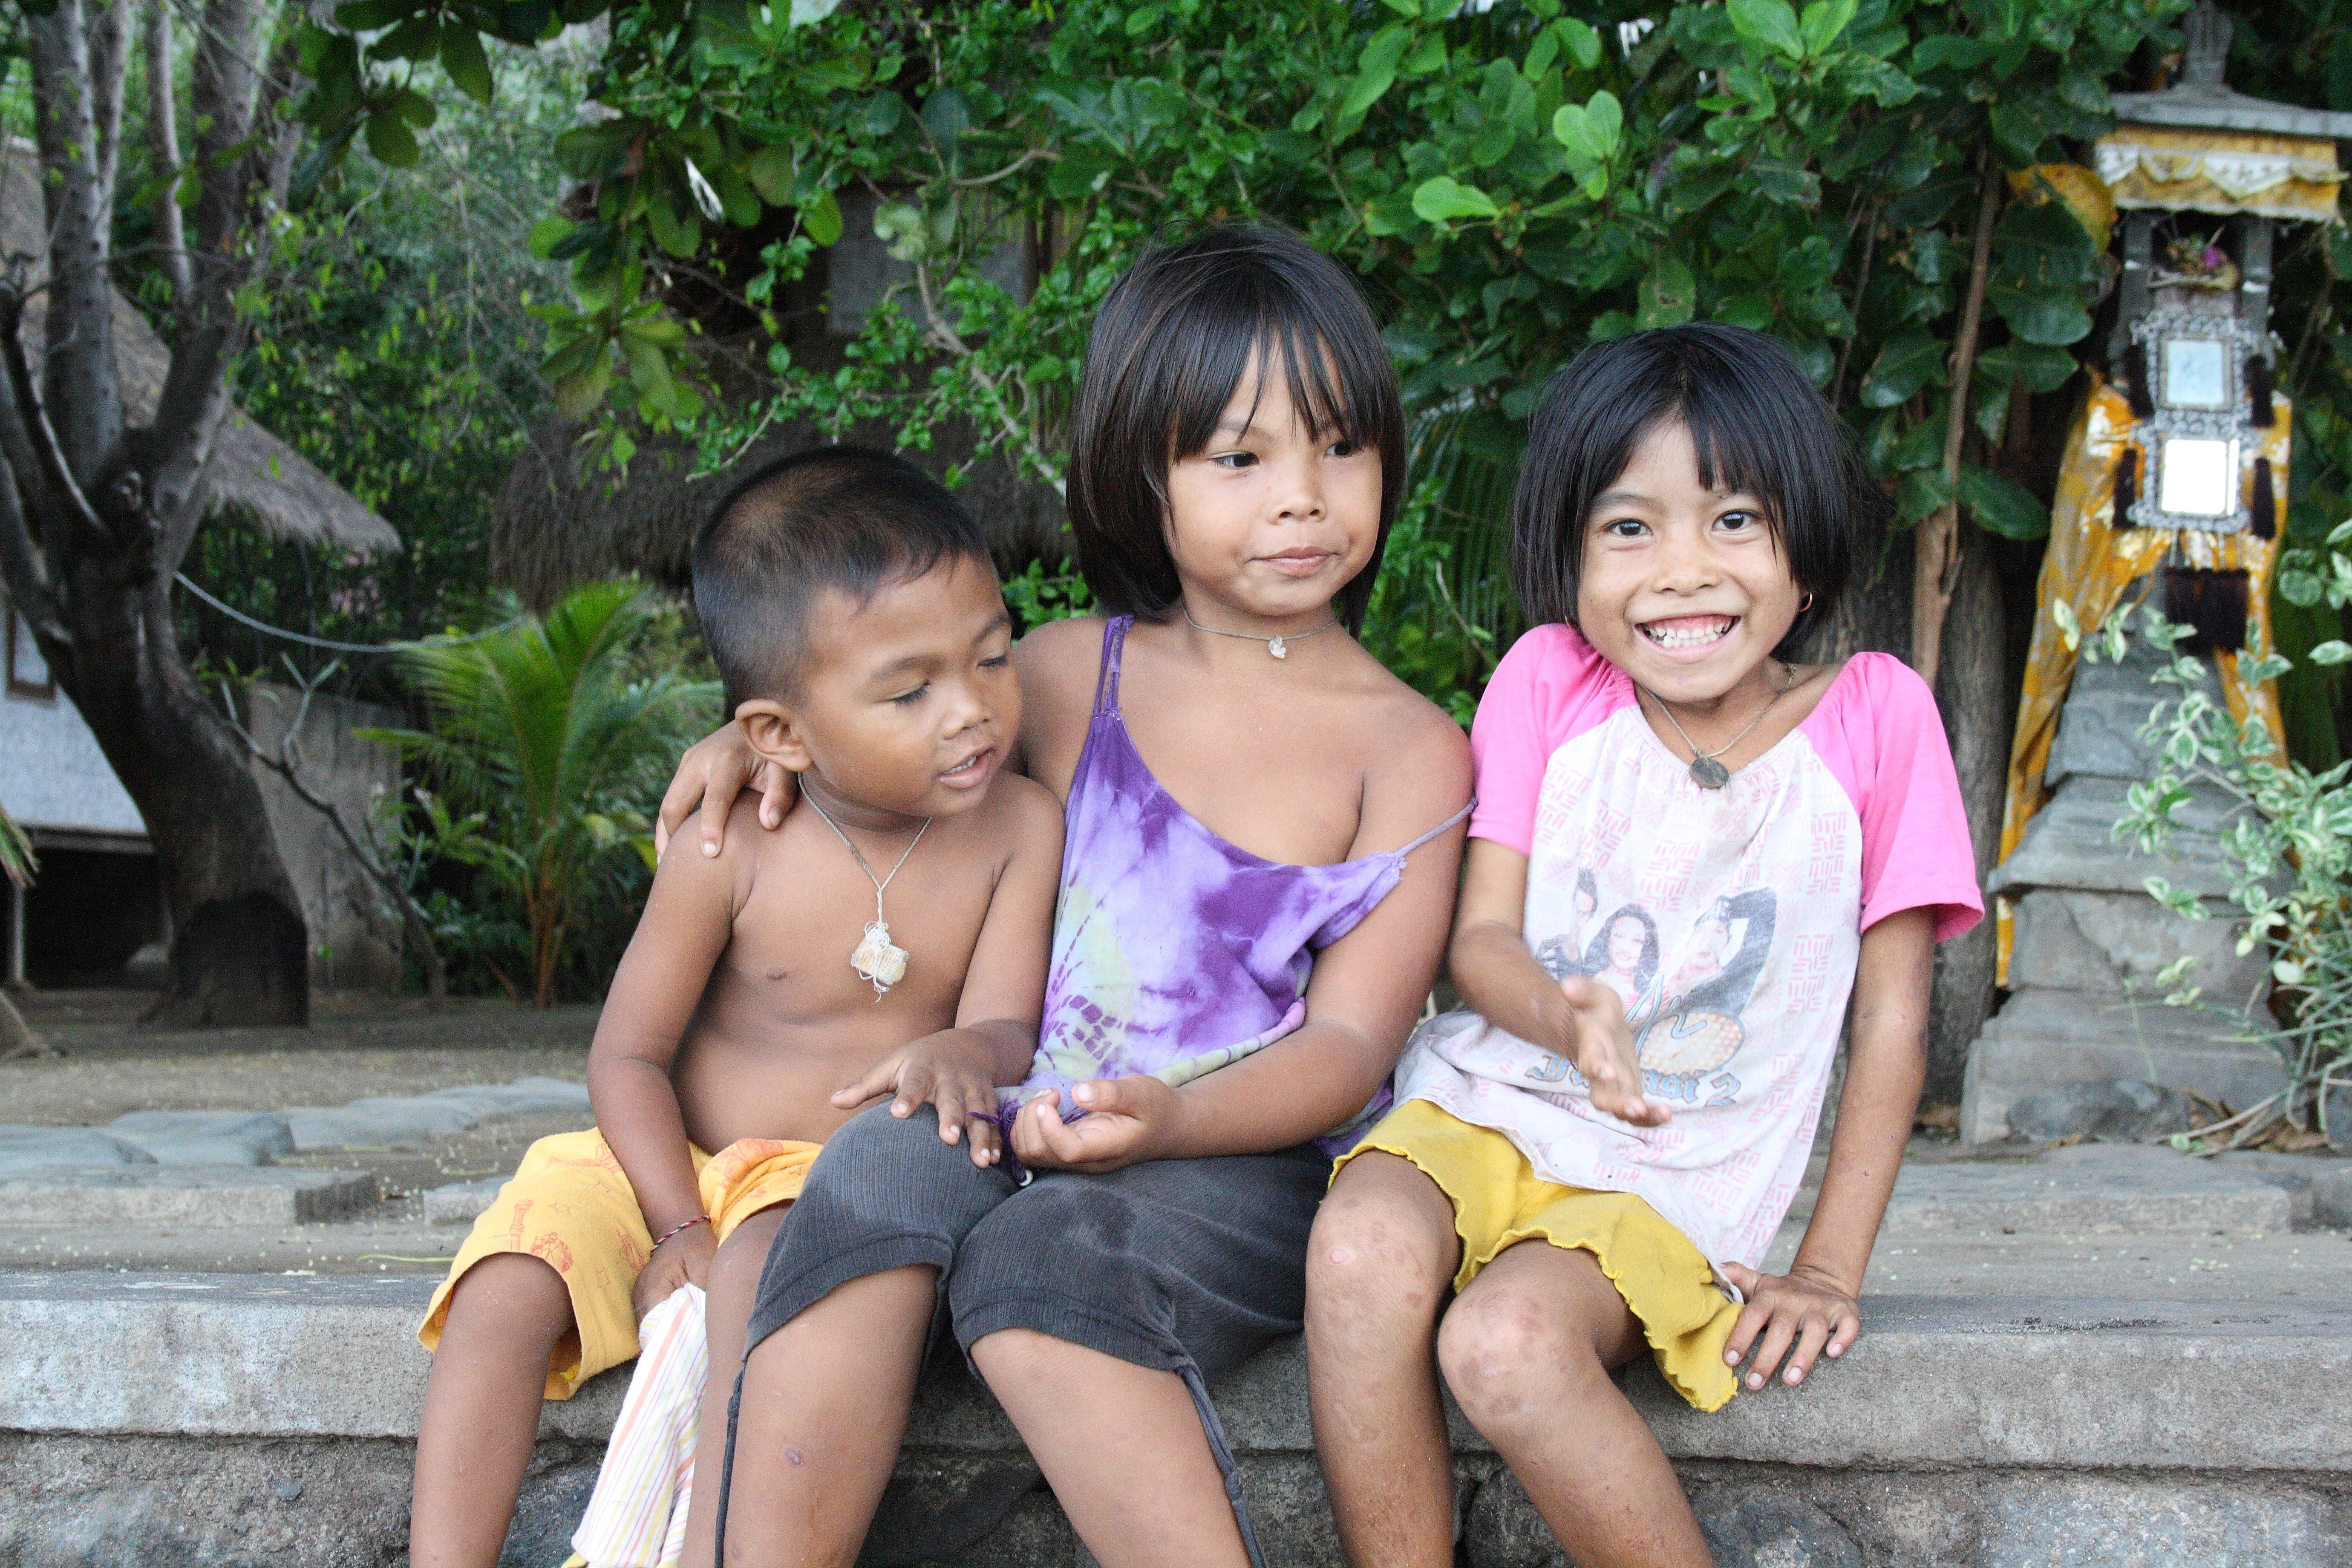
beach, person, people, play, vacation, jungle, child, family, children, indonesia, bali, amed